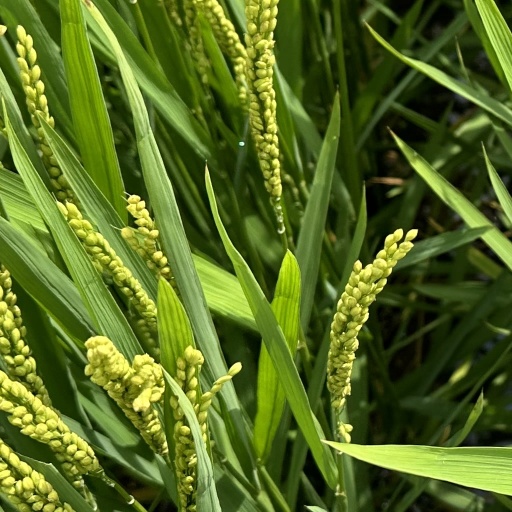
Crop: rice